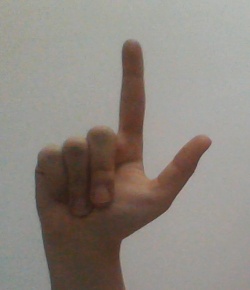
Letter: laam